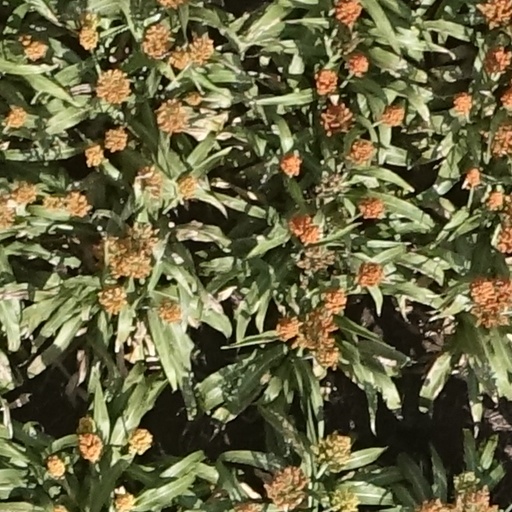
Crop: sorghum